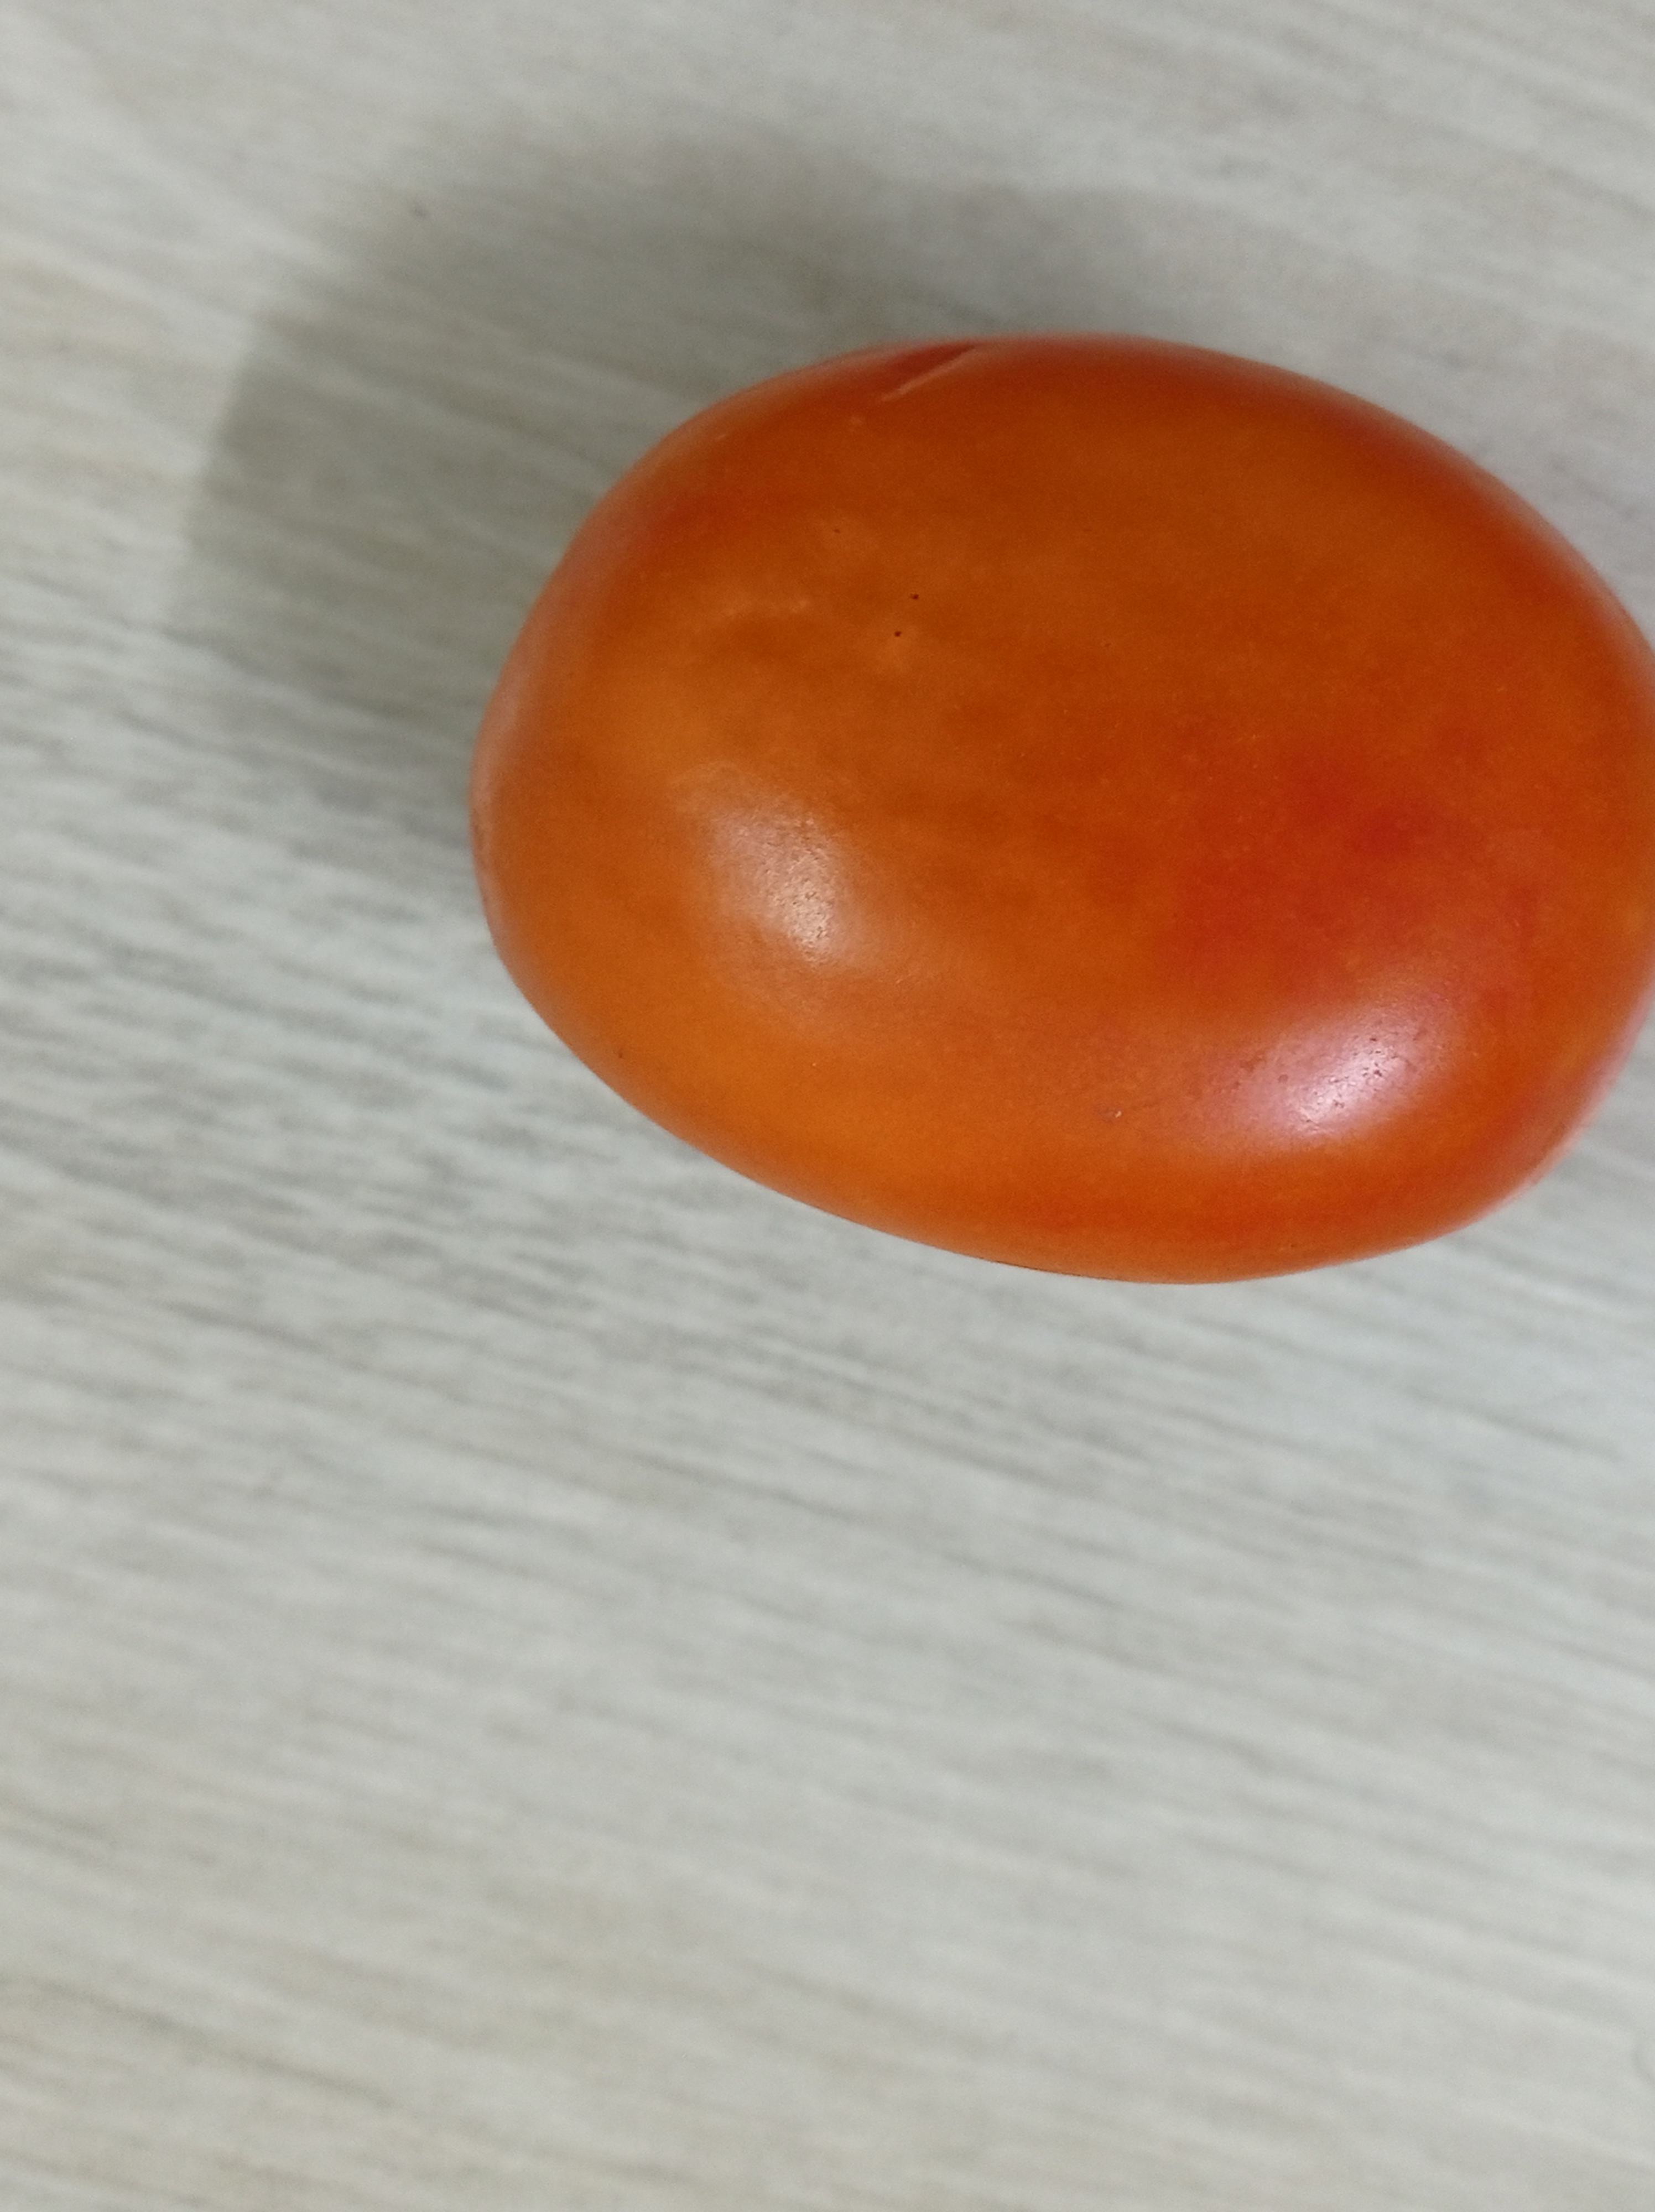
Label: Fresh